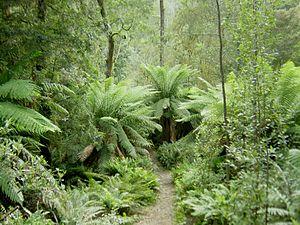
La flore australienne est constituée d'un vaste ensemble estimé à plus de 20 000 espèces de plantes vasculaires, 14 000 espèces de plantes non vasculaires. On y compte aussi 250 000 espèces de champignons et plus de 3 000 espèces de lichens.